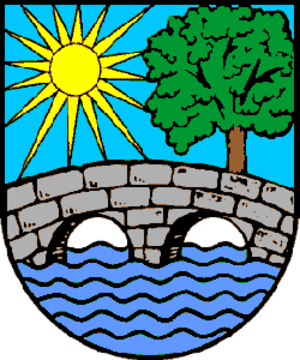
Oppurg est une commune allemande de l'arrondissement de Saale-Orla, Land de Thuringe. Elle est le siège de la Verwaltungsgemeinschaft Oppurg qui regroupe treize communes.